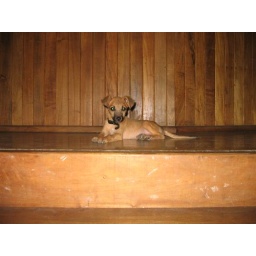
Isabel (my puppy from the Island of Isabel) at home in White River, Honiara.